The Seven Fabulous Wonders

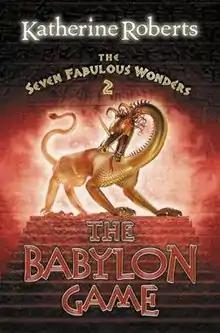

The novel is set in 539 BC; inside the city of Babylon, known as the Gateway of God, is Tia, the adopted daughter of a perfume maker. She is picking herbs in the sacred Amytis garden. Next to the garden is a portion of the double defense wall surrounding the city. Tia soon discovered what is between the two walls; Sirrush, otherwise known as dragons.